List of Chicago blues musicians

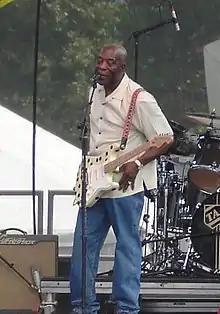
Guitarist Buddy Guy performing at the Bonnaroo Music Festival in 2006

Chicago blues is a form of blues music developed in Chicago, Illinois, in the 1950s, in which the basic instrumentation of Delta blues—acoustic guitar and harmonica—is augmented with electric guitar, amplified bass guitar, drums, piano, harmonica played with a microphone and an amplifier, and sometimes saxophone. The best-known Chicago blues musicians include singer-songwriters and bandleaders Muddy Waters, Howlin' Wolf, and Willie Dixon; guitar players such as Elmore James, Luther Allison, and Buddy Guy; and harp (blues slang for harmonica) players such as Little Walter, Paul Butterfield, and Charlie Musselwhite. Since the 1960s, the Chicago blues style and sound has spread around the US, the UK and beyond.